Empire of Charles V

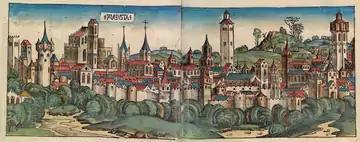
Panorama of 16th-century Augsburg, the main residence of Charles V in Germany.

When Maximilian died on 12 January 1519, Charles became archduke of Austria and head of the House of Habsburg. As "Charles I of Austria", he inherited the Archduchy of Austria, Duchy of Styria, County of Tyrol, Further Austria, Duchy of Carinthia, Duchy of Carniola, and the Austrian Littoral. As head of the House, he inherited the Imperial ideology exemplified by the dynastic motto "A.E.I.O.U" (meaning, according to one interpretation, "Austria Est Imperare Orbi Universo" - "Austria is to rule the whole world"). Charles put forward his candidacy to the seven prince-electors (Palatinate, Saxony, Brandenburg, Mainz, Trier, Cologne, and Bohemia) in order to succeed his grandfather as Holy Roman Emperor, a title held by the Habsburg archdukes of Austria since 1440.